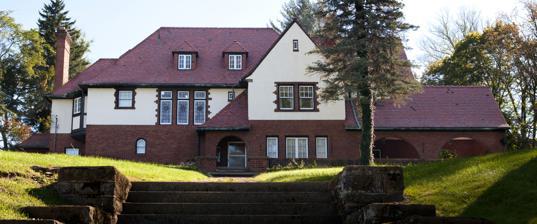
Building: Shaw House (Fairmont, West Virginia)
Country: United States of America
Year built: 1919
Historic house in West Virginia, United States United States historic place Shaw House U.S. National Register of Historic Places U.S. Historic district Show map of West Virginia Show map of the United States Location 425 Morgantown Ave., Fairmont, West Virginia Coordinates 39°28′50″N 80°7′56.1″W / 39.48056°N 80.132250°W / 39.48056; -80.132250 Area 2.4 acres (0.97 ha) Built 1919 Built by Alex. MacElwee Architect Jones & Nuzum Architectural style Tudor Revival NRHP reference No. 88001461 Added to NRHP September 14, 1988 Shaw House is a historic home and national historic district located at Fairmont , Marion County, West Virginia .  The district includes two contributing buildings and two contributing structures. The main house was built in 1919, and is a 2 + 1 ⁄ 2 -story dwelling in the Tudor Revival style. It features brick and stucco wall cladding punctuated with simulated half-timbering, and tall chimney stacks.  Also on the property are a contributing garage, well house, and entrance pavilion.  The house was built for Harry Shaw (1872 - 1952), a noted attorney and jurist of the early 20th century in north-central West Virginia. It was listed on the National Register of Historic Places in 1988. References